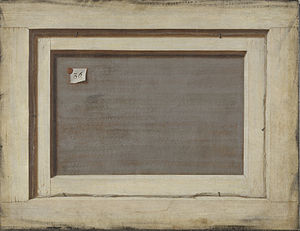
Cornelis Norbertus Gijsbrechts / Genrer, motiver og slægtsskaber
Trompe l'oeil. Bagsiden af et indrammet maleri, 1668-1672, Statens Museum for Kunst.
Cornelis Norbertus Gijsbrechts eller Gysbrechts var en flamsk maler med virke i Belgien, Tyskland, Danmark og Sverige. Hans specialitet var trompe l’oeil, en kunstnerisk genre der narrede samtidens betragter til at tro, at de malede, todimensionelle illusioner var virkelige, tredimensionelle genstande.